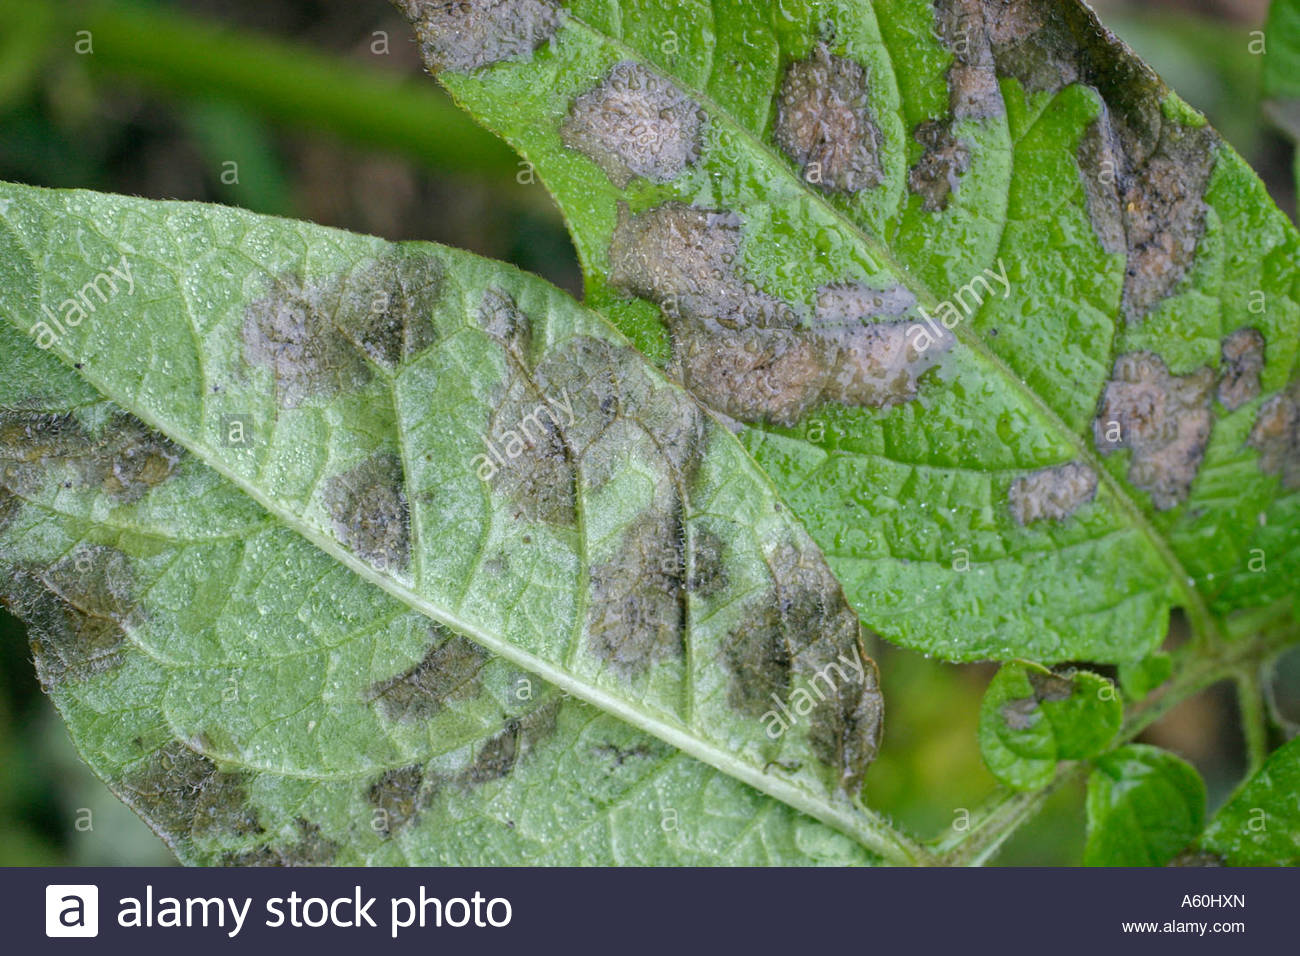
Labels: Potato leaf early blight, Potato leaf early blight